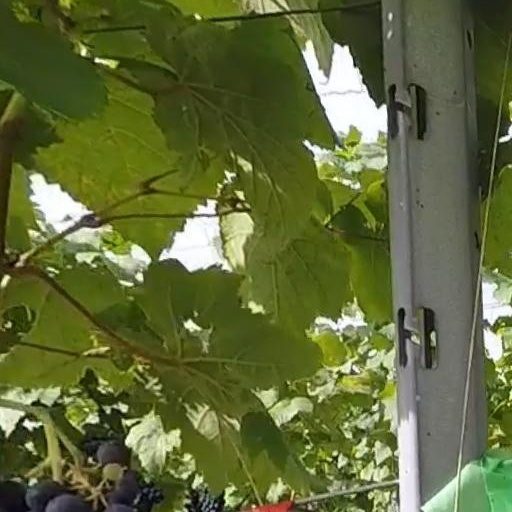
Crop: grape